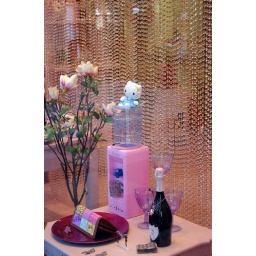
i'm a barbie girl in a plastic world